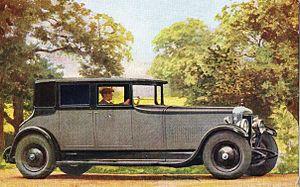
Lord Peter Wimsey est l'enquêteur de fiction des romans policiers de Dorothy L. Sayers.